Culture of Brisbane

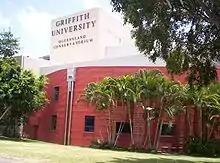
Queensland Conservatorium Griffith University

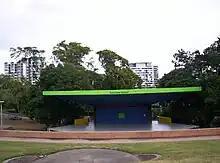
Roma Street Parkland Amphitheatre

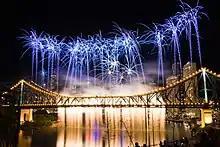
Riverfire at the Story Bridge

The Queensland Performing Arts Centre is also located at South Bank. It is also part of the Queensland Cultural Centre and contains Brisbane’s main theatres (Lyric Theatre, Concert Hall, Cremorne Theatre, and the Playhouse). The Australian Ballet visits Brisbane every second year and other touring companies also visit Brisbane each year. Large scale visiting musicals make up the majority of offerings at the Lyric Theatre.